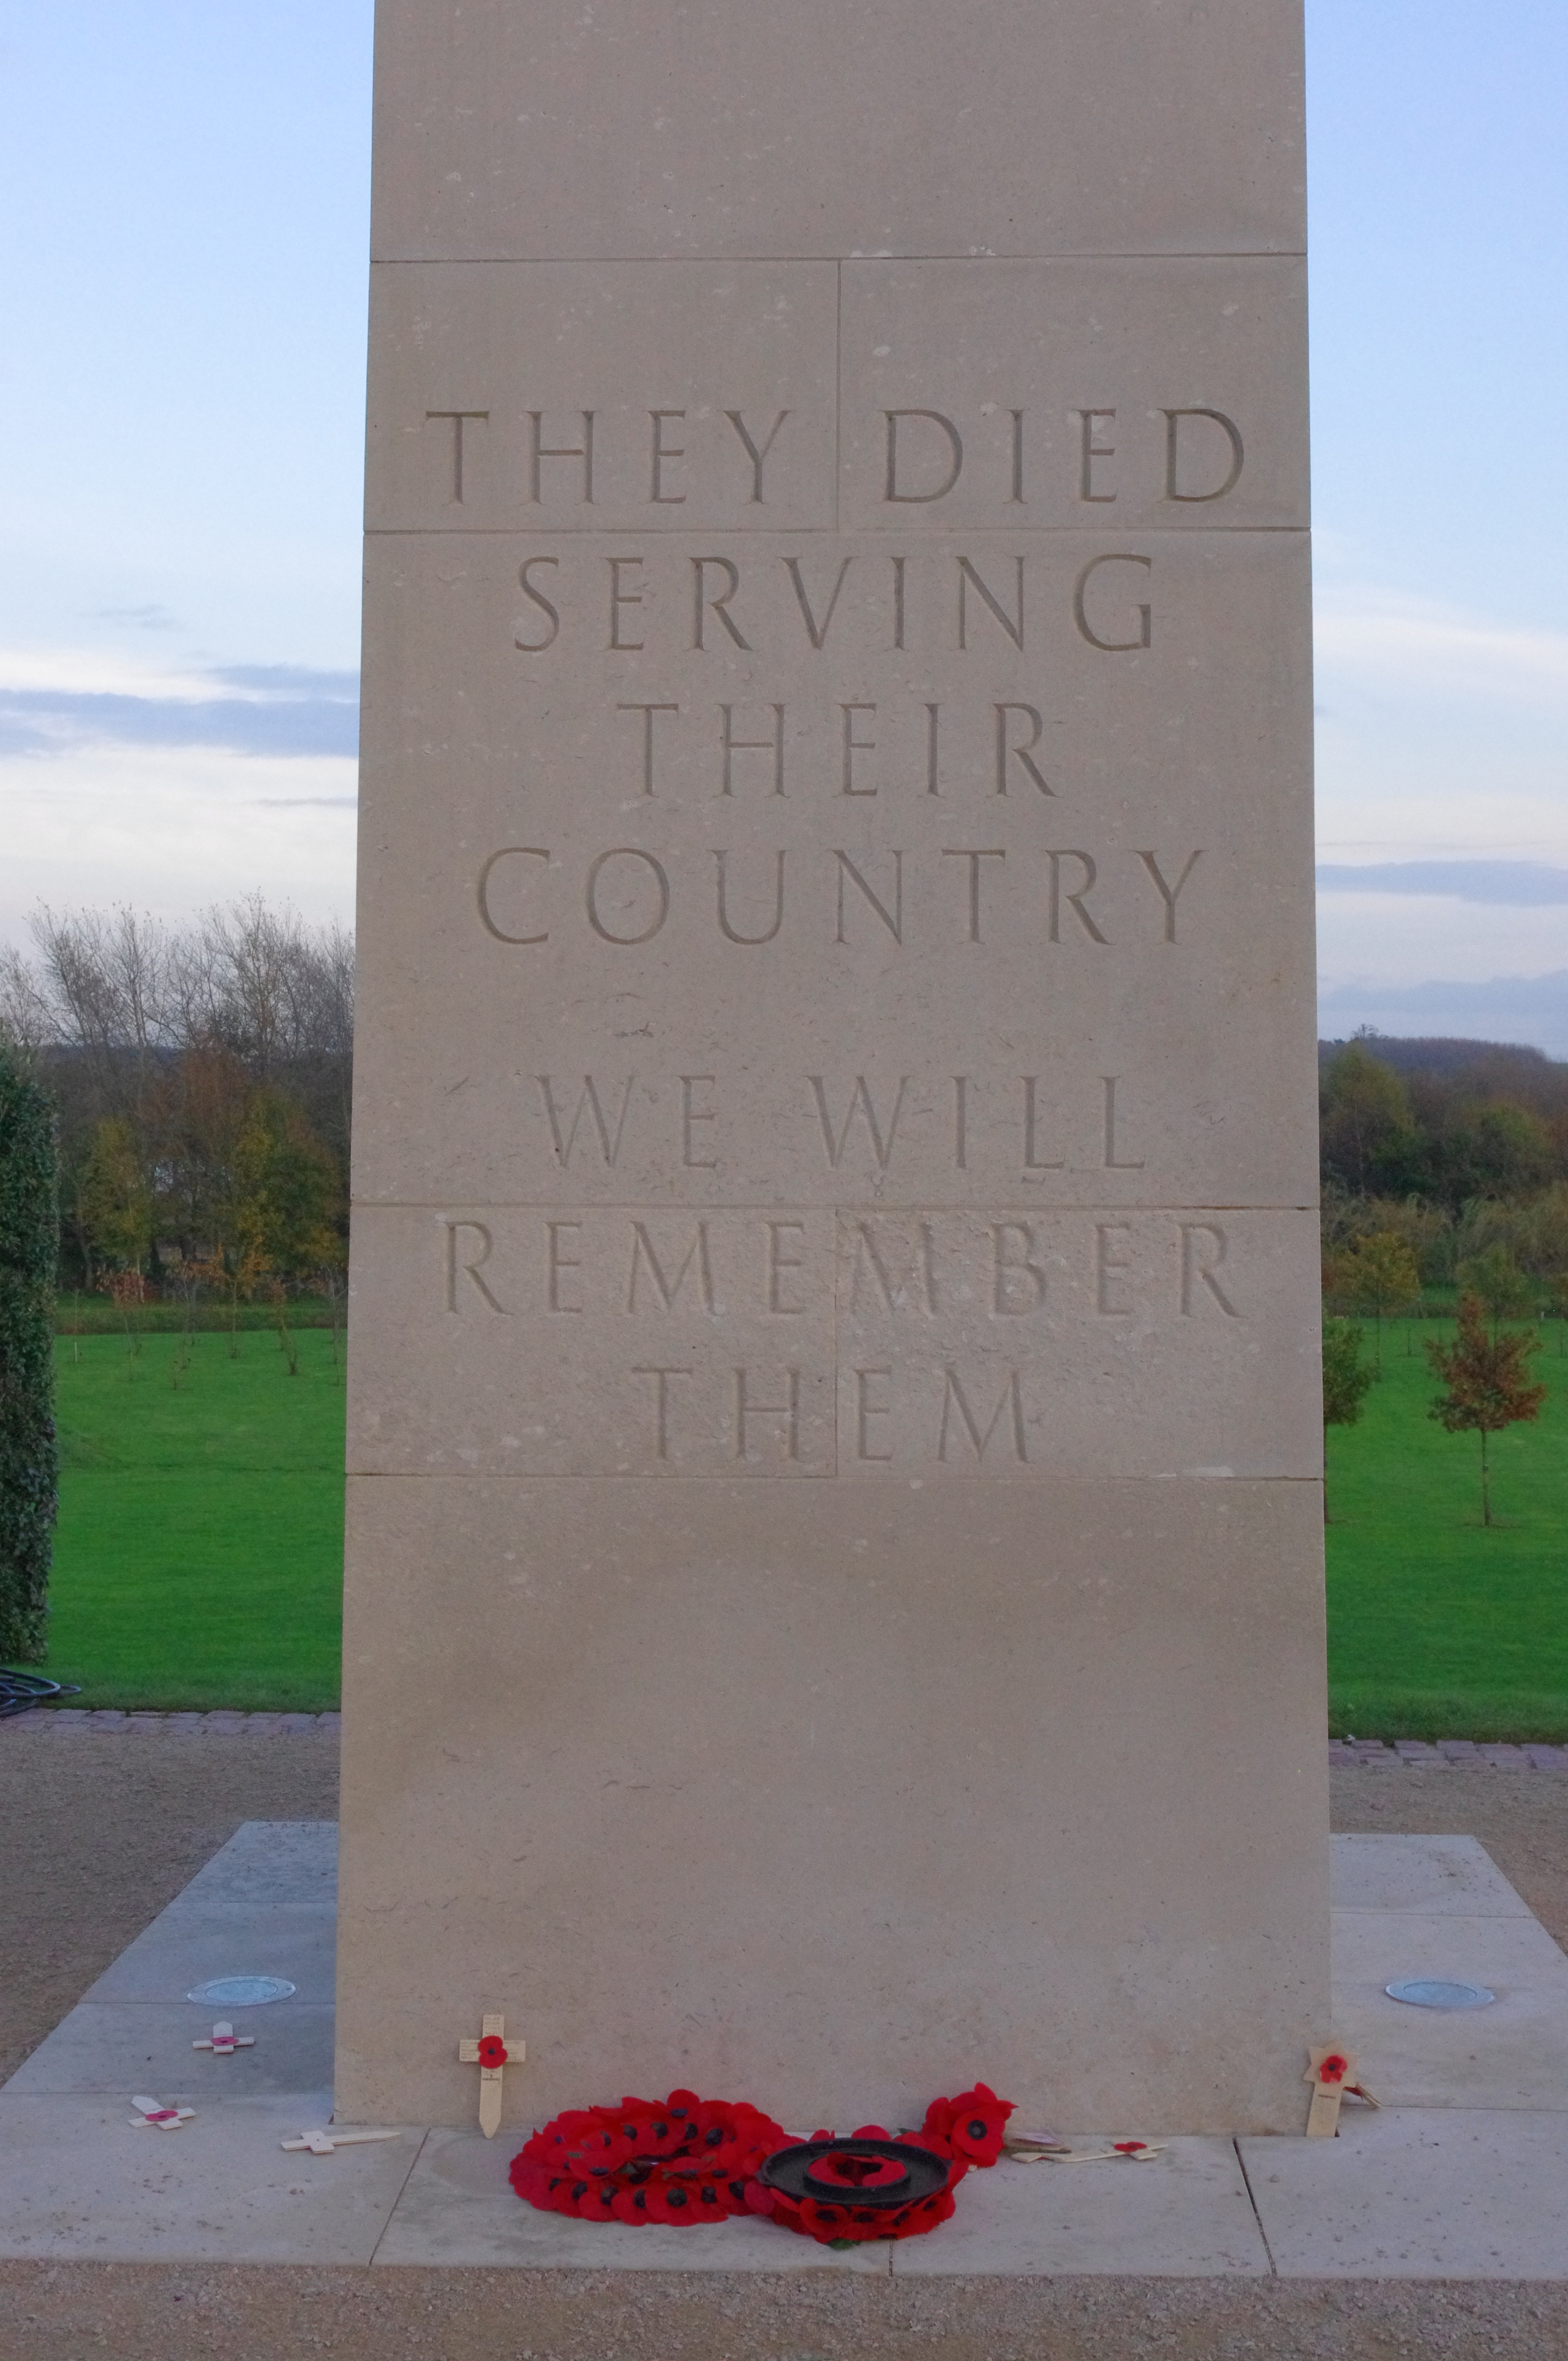
monument, grave, memorial, headstone, staffordshire, remembrance, poppies, stele, national memorial